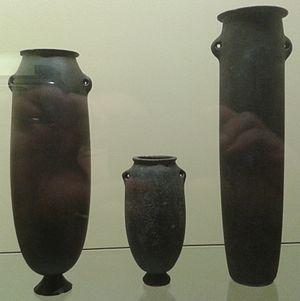
Pots en basalte de la periode Naqada I. Musee du Louvre De gauche à droite: Vase-E 23175 Vase-E 10881 Vase-E 23175